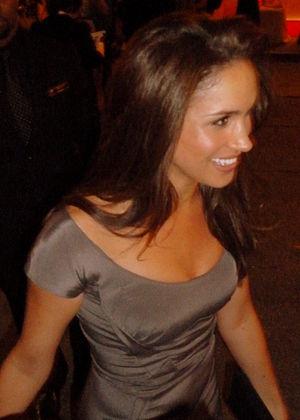
Meghan Markle, née le 4 août 1981 à Los Angeles, est une comédienne américaine, devenue membre de la famille royale britannique.